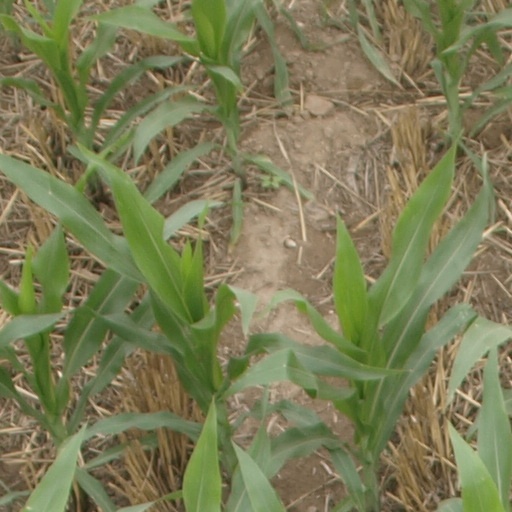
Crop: maize; corn